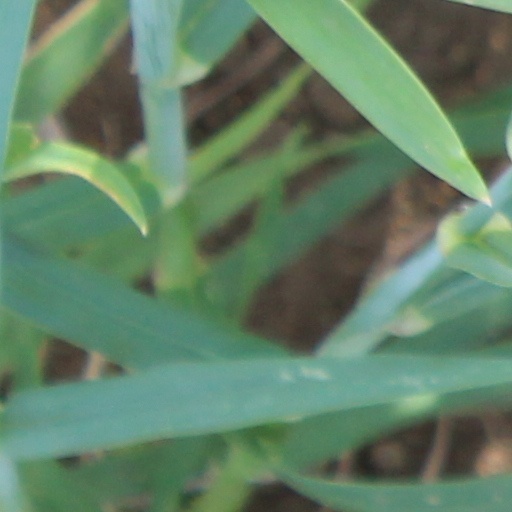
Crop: wheat